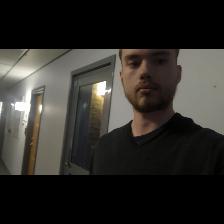
Label: Human